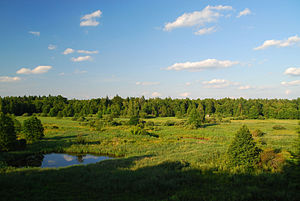
Białowieska nationalpark / Billeder fra Białowieski nationalpark
Białowieskaskoven er en nationalpark på grænsen mellem Polen og Hviderusland, 62 km sydøst for Białystok og 70 km nord for Brest.